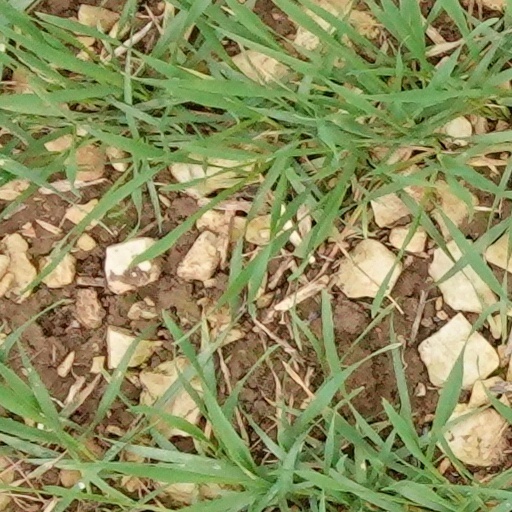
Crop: wheat